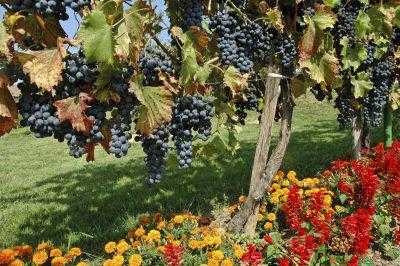
Label: Grapes